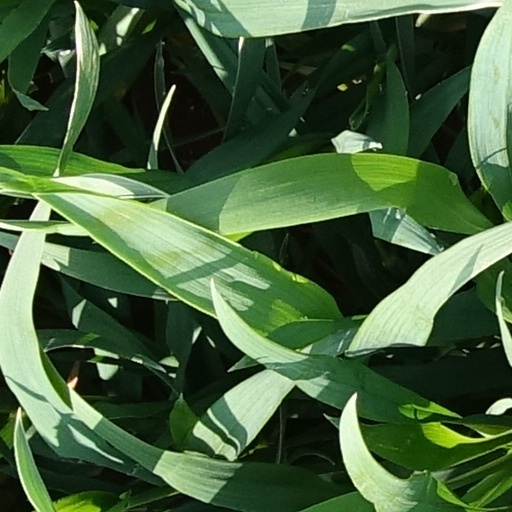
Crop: wheat